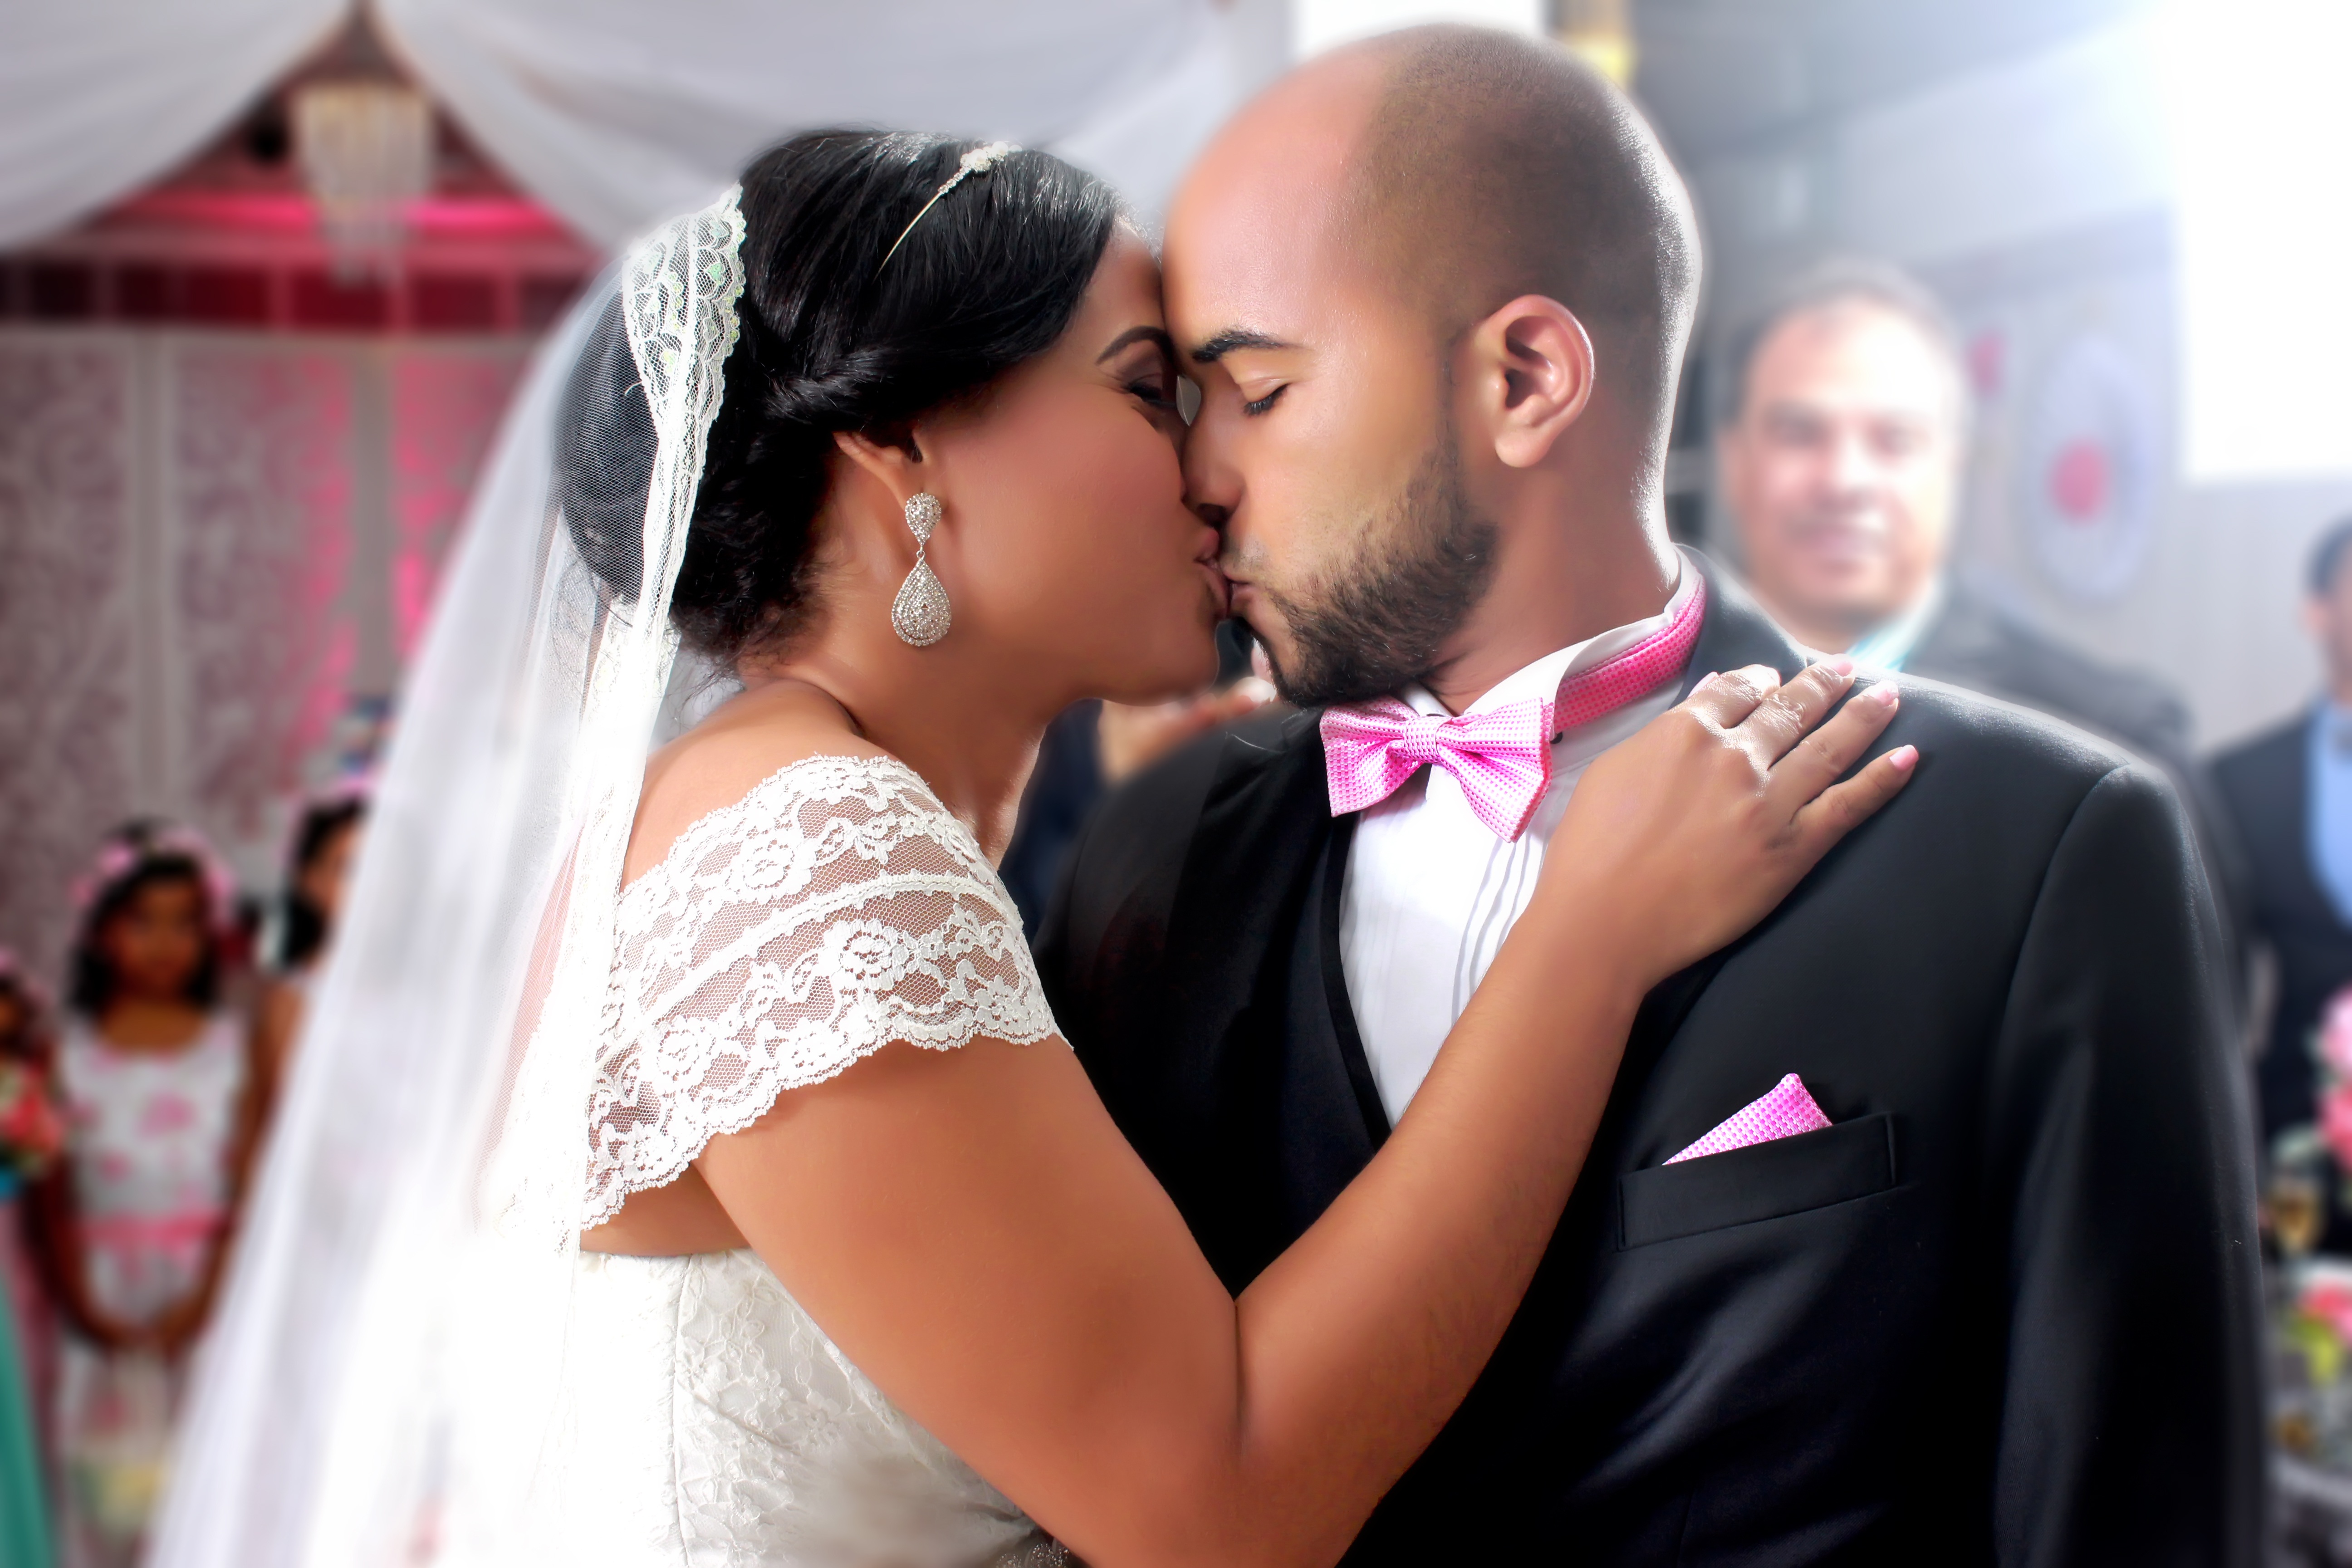
sea, white, photography, love, truck, park, kiss, couple, romance, romantic, death, wedding, wedding dress, bride, marriage, ceremony, lovers, event, veil, interaction, newlyweds, nuptials, wedding reception